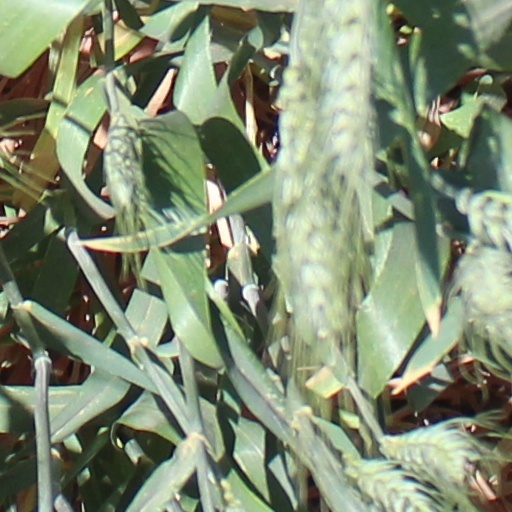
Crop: wheat